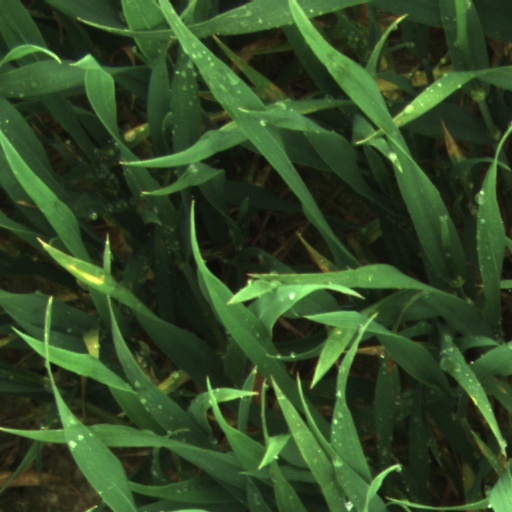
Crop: wheat